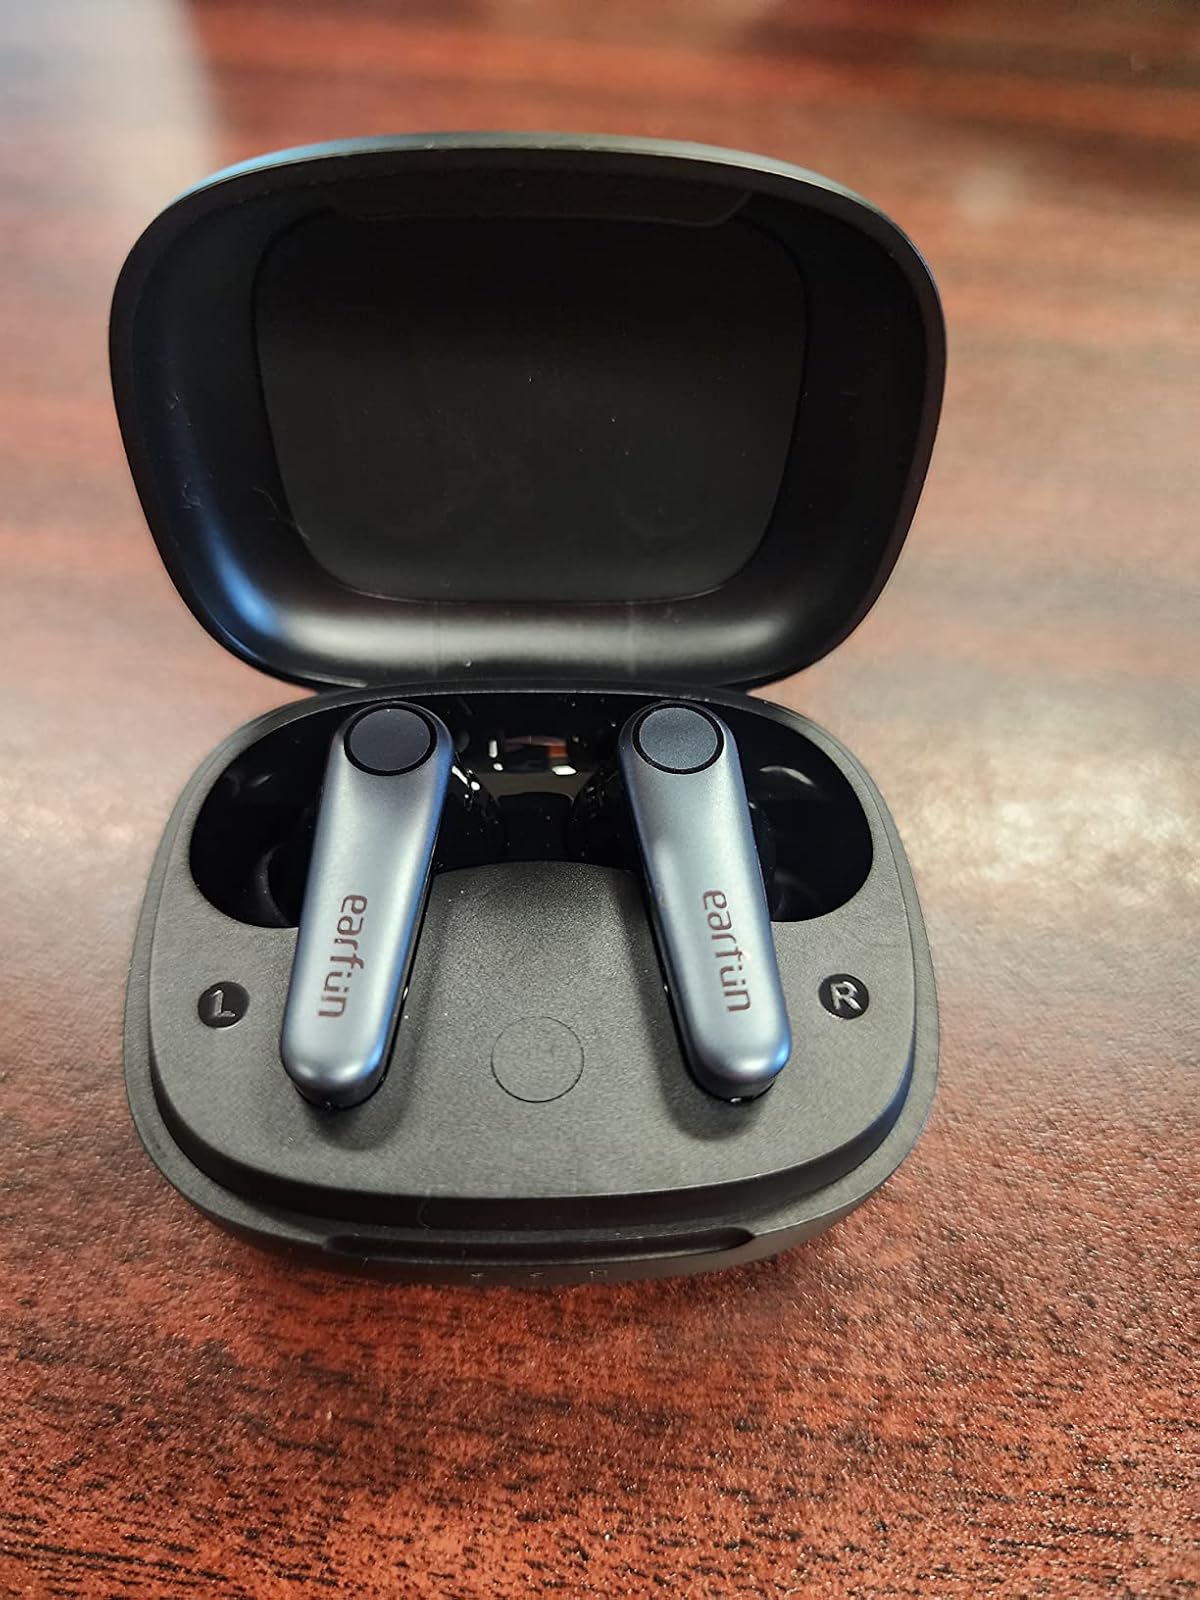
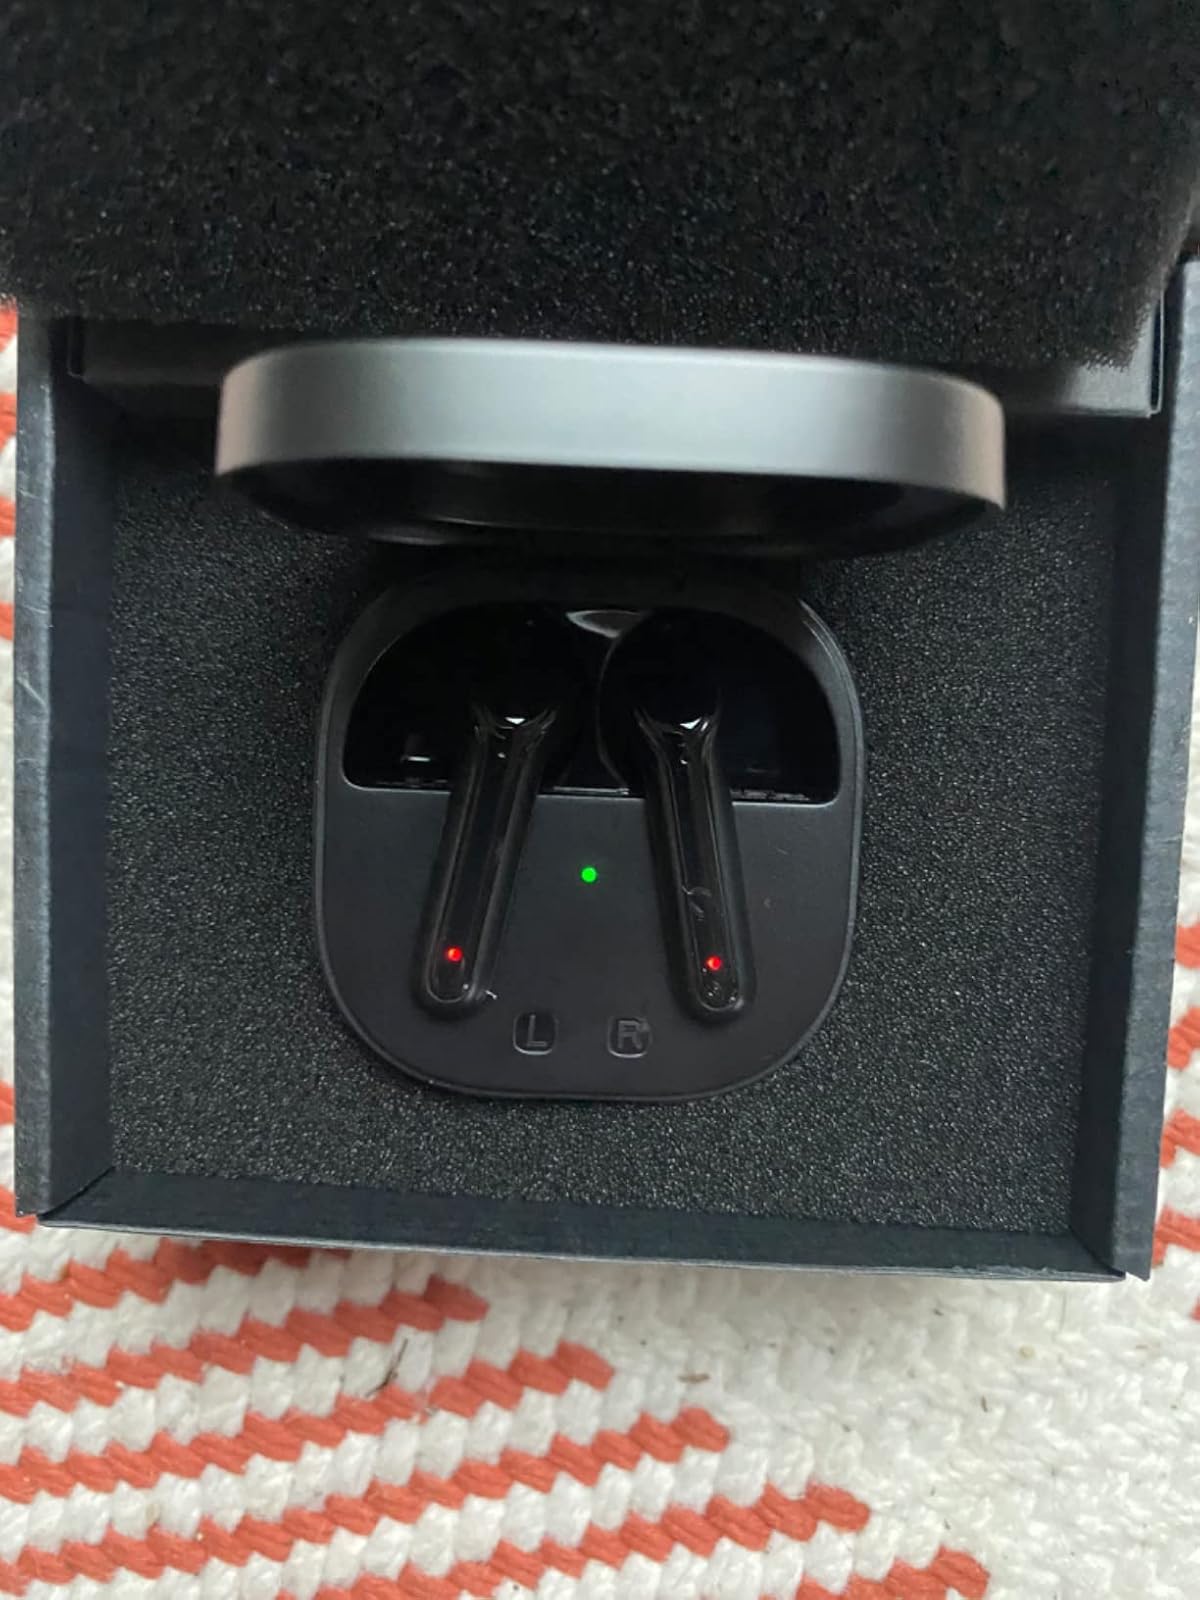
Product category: earbuds
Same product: no